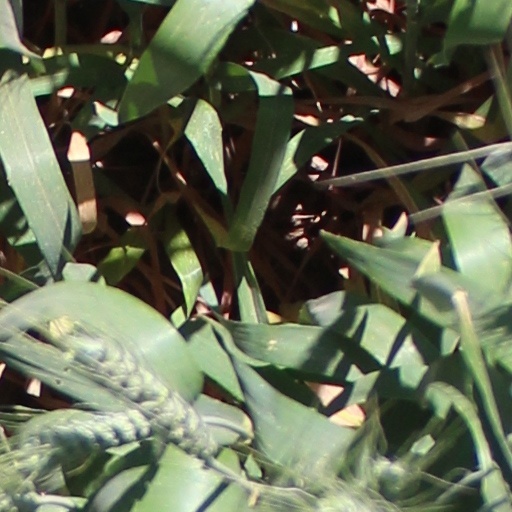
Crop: wheat